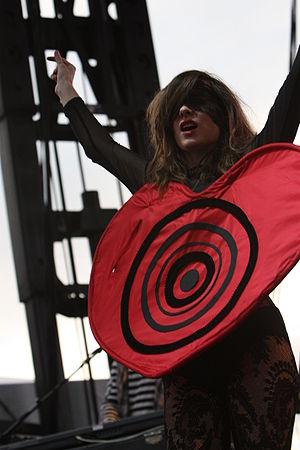
Brazilian Girls est un groupe de musique new-yorkais. Aucun membre ne provient du Brésil et la seule femme du groupe est Sabina Sciubba. Les autres membres du groupe sont le claviériste Didi Gutman et le batteur Aaron Johnston. Le bassiste Jesse Murphy est un ancien membre.